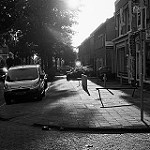
Scene: Outdoor